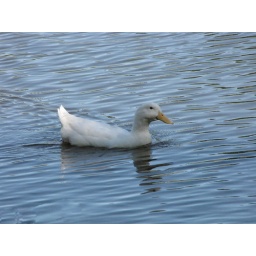
The white duck takes a swim in Joe Alyn Lowe Park, Bartlesville, Oklahoma, September 28, 2009